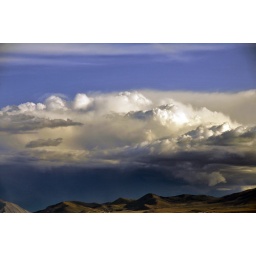
clouds over the hills west of utah lake